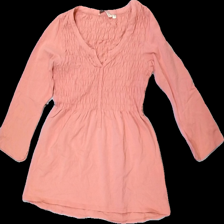
View: front
Type: Top
Category: Ladies
Brand: Not in the list
Brand text on label: house of lola
Colors: Pink
Material: 100% cotton
Cut: Regular
Size: S
Season: All
Damage location: top center
Damage 2 location: bottom left
Price range: 50-100
Recommended usage: Reuse
Description: rosa långärmad tröja